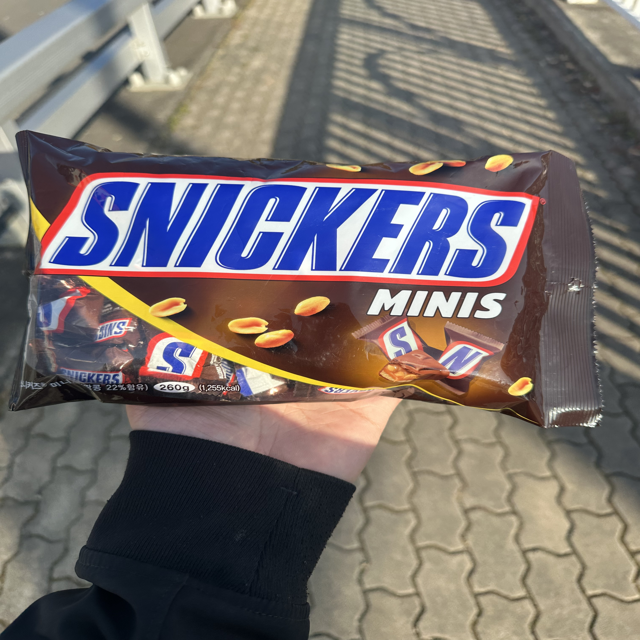
Label: plastics